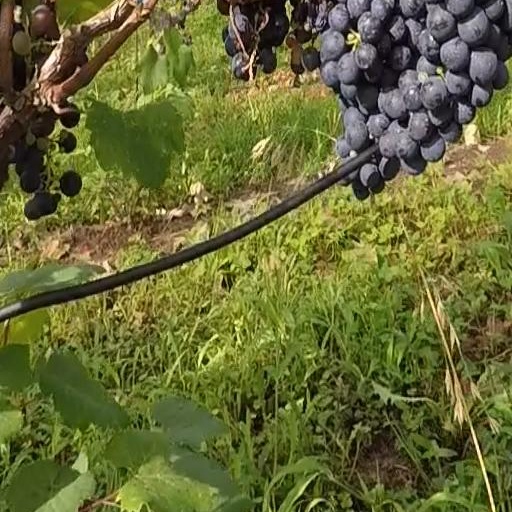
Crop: grape